Upright Citizens Brigade

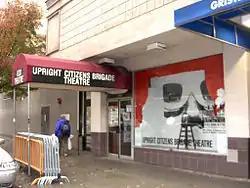
The Upright Citizens Brigade Theatre on West 26th Street in Manhattan, a former location

The Upright Citizens Brigade began performing improv and sketch comedy at Kill the Poet in Chicago. Their first show was called "Virtual Reality". The group followed with shows titled "UCBTV", "Conference on the Future of Happiness", "Thunderball", "Bucket of Truth", "Big Dirty Hands", "The Real Real World", and "Punch Your Friend in the Face".